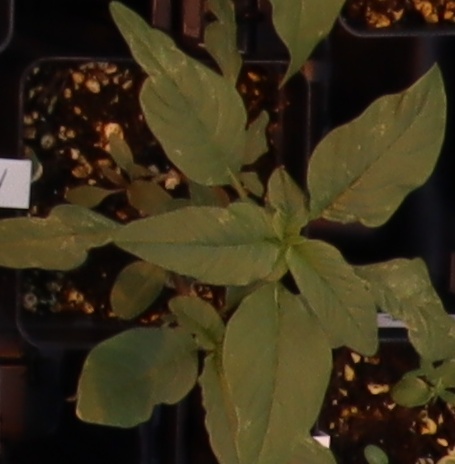
Label: Waterhemp